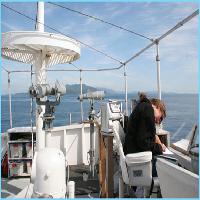
Weather: sun or clear